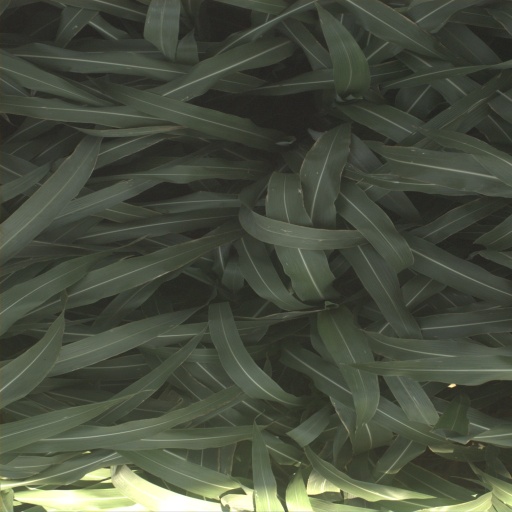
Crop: sorghum